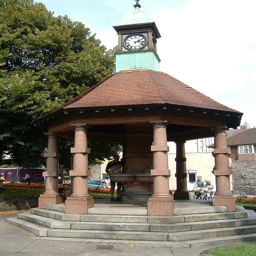
A stone pavilion with a clock on the top of it.
a roofed stone structure in a courtyard with steps and a steeple with a clock on it.
A gazebo in the city with a clock.
a clock on top of a small pavillion
a person in a gazebo with steps all around it